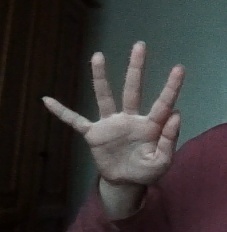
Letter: sheen